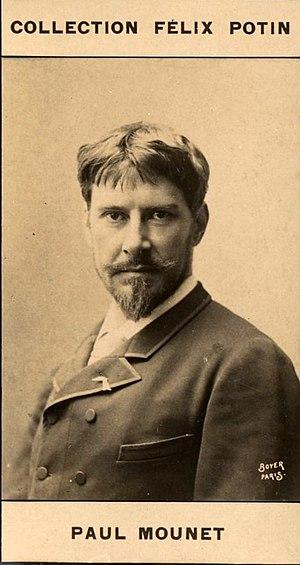
Mounet, Paul
Lucie Valore, pseudonyme de Lucie Veau, née à Angoulême le 18 mars 1878 et morte à Paris le 19 août 1965, est une artiste peintre et graveur française.